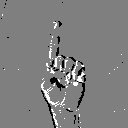
ASL letter: z